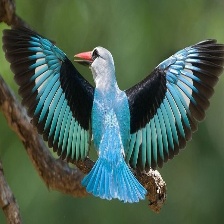
Species: WOODLAND KINGFISHER
Scientific name: HALCYON SENEGALENSIS